Ljudski vrt

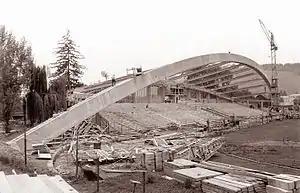
The construction of the main grandstand in 1961.

Renovation of the sports infrastructure in Ljudski vrt was the main goal of the new sports organization in most of the late 1940s and early 1950s, and on 12 July 1952, the stadium was opened. At the time, the main pitch was fully enclosed by banking, with concrete terraces and seats located on the west side. By 1958, concrete terraces were built along the entire embankment around the pitch, which served as a standing area. Milan Černigoj was the main architect of the stadium. In the late 1950s he was joined by Boris Pipan, with whom he designed a new main grandstand on the west side of the pitch. Construction began in May 1960 and was completed in 1962, with the new club offices, dressing rooms and gyms located beneath it. A prominent feature of the grandstand is the concrete arch, which is protected by the Institute for the Protection of Cultural Heritage of Slovenia as an architectural and historical landmark. The primary user of the stadium and the new club offices was to be NK Branik, however, they disbanded in 1960 due to the food poisoning affair, when the club's officials allegedly bribed a hotel waiter to deliberately poison the players of the visiting team, NK Karlovac, before the decisive play-off match for promotion to the Yugoslav Second League. After that, the city of Maribor was left without a professional club, which was one of the reasons why NK Maribor was established on 12 December 1960.